Pioneer Zephyr

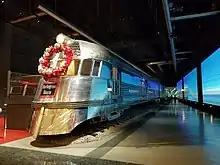
An overview of the renovated "Pioneer Zephyr" exhibit at MSI in December 2021. The wreath on the front of the cab was a temporary addition for the Christmas season.

Press publicity had apparently first coined the term "Silver Streak". The "Pioneer Zephyr"'s famous Denver-Chicago dash served as the inspiration for the 1934 film "The Silver Streak" starring Charles Starrett. In that story, the crew was racing to the Boulder Dam construction site with an iron lung, with only moments to spare. The original "Zephyr" trainset was used for the exterior shots in the film, while interior scenes were filmed on a soundstage in Hollywood. For the film, the "Burlington Route" nameplate on the train's nose was replaced with one that read "Silver Streak".